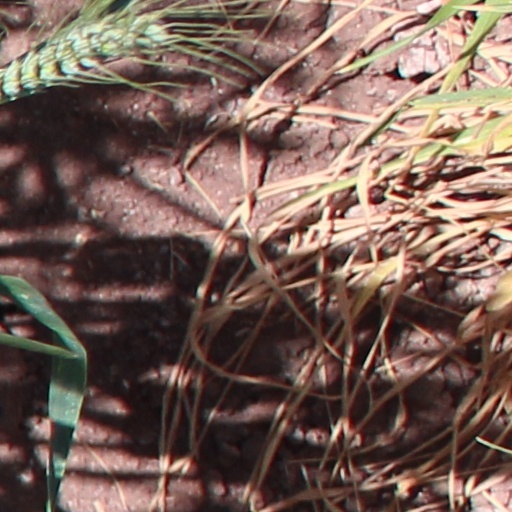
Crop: wheat